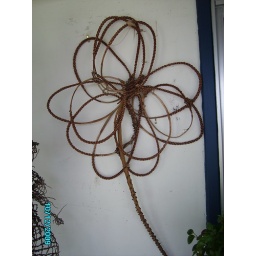
palm flower fronds given to me by dads next door neighbour tail is from another palm flower head